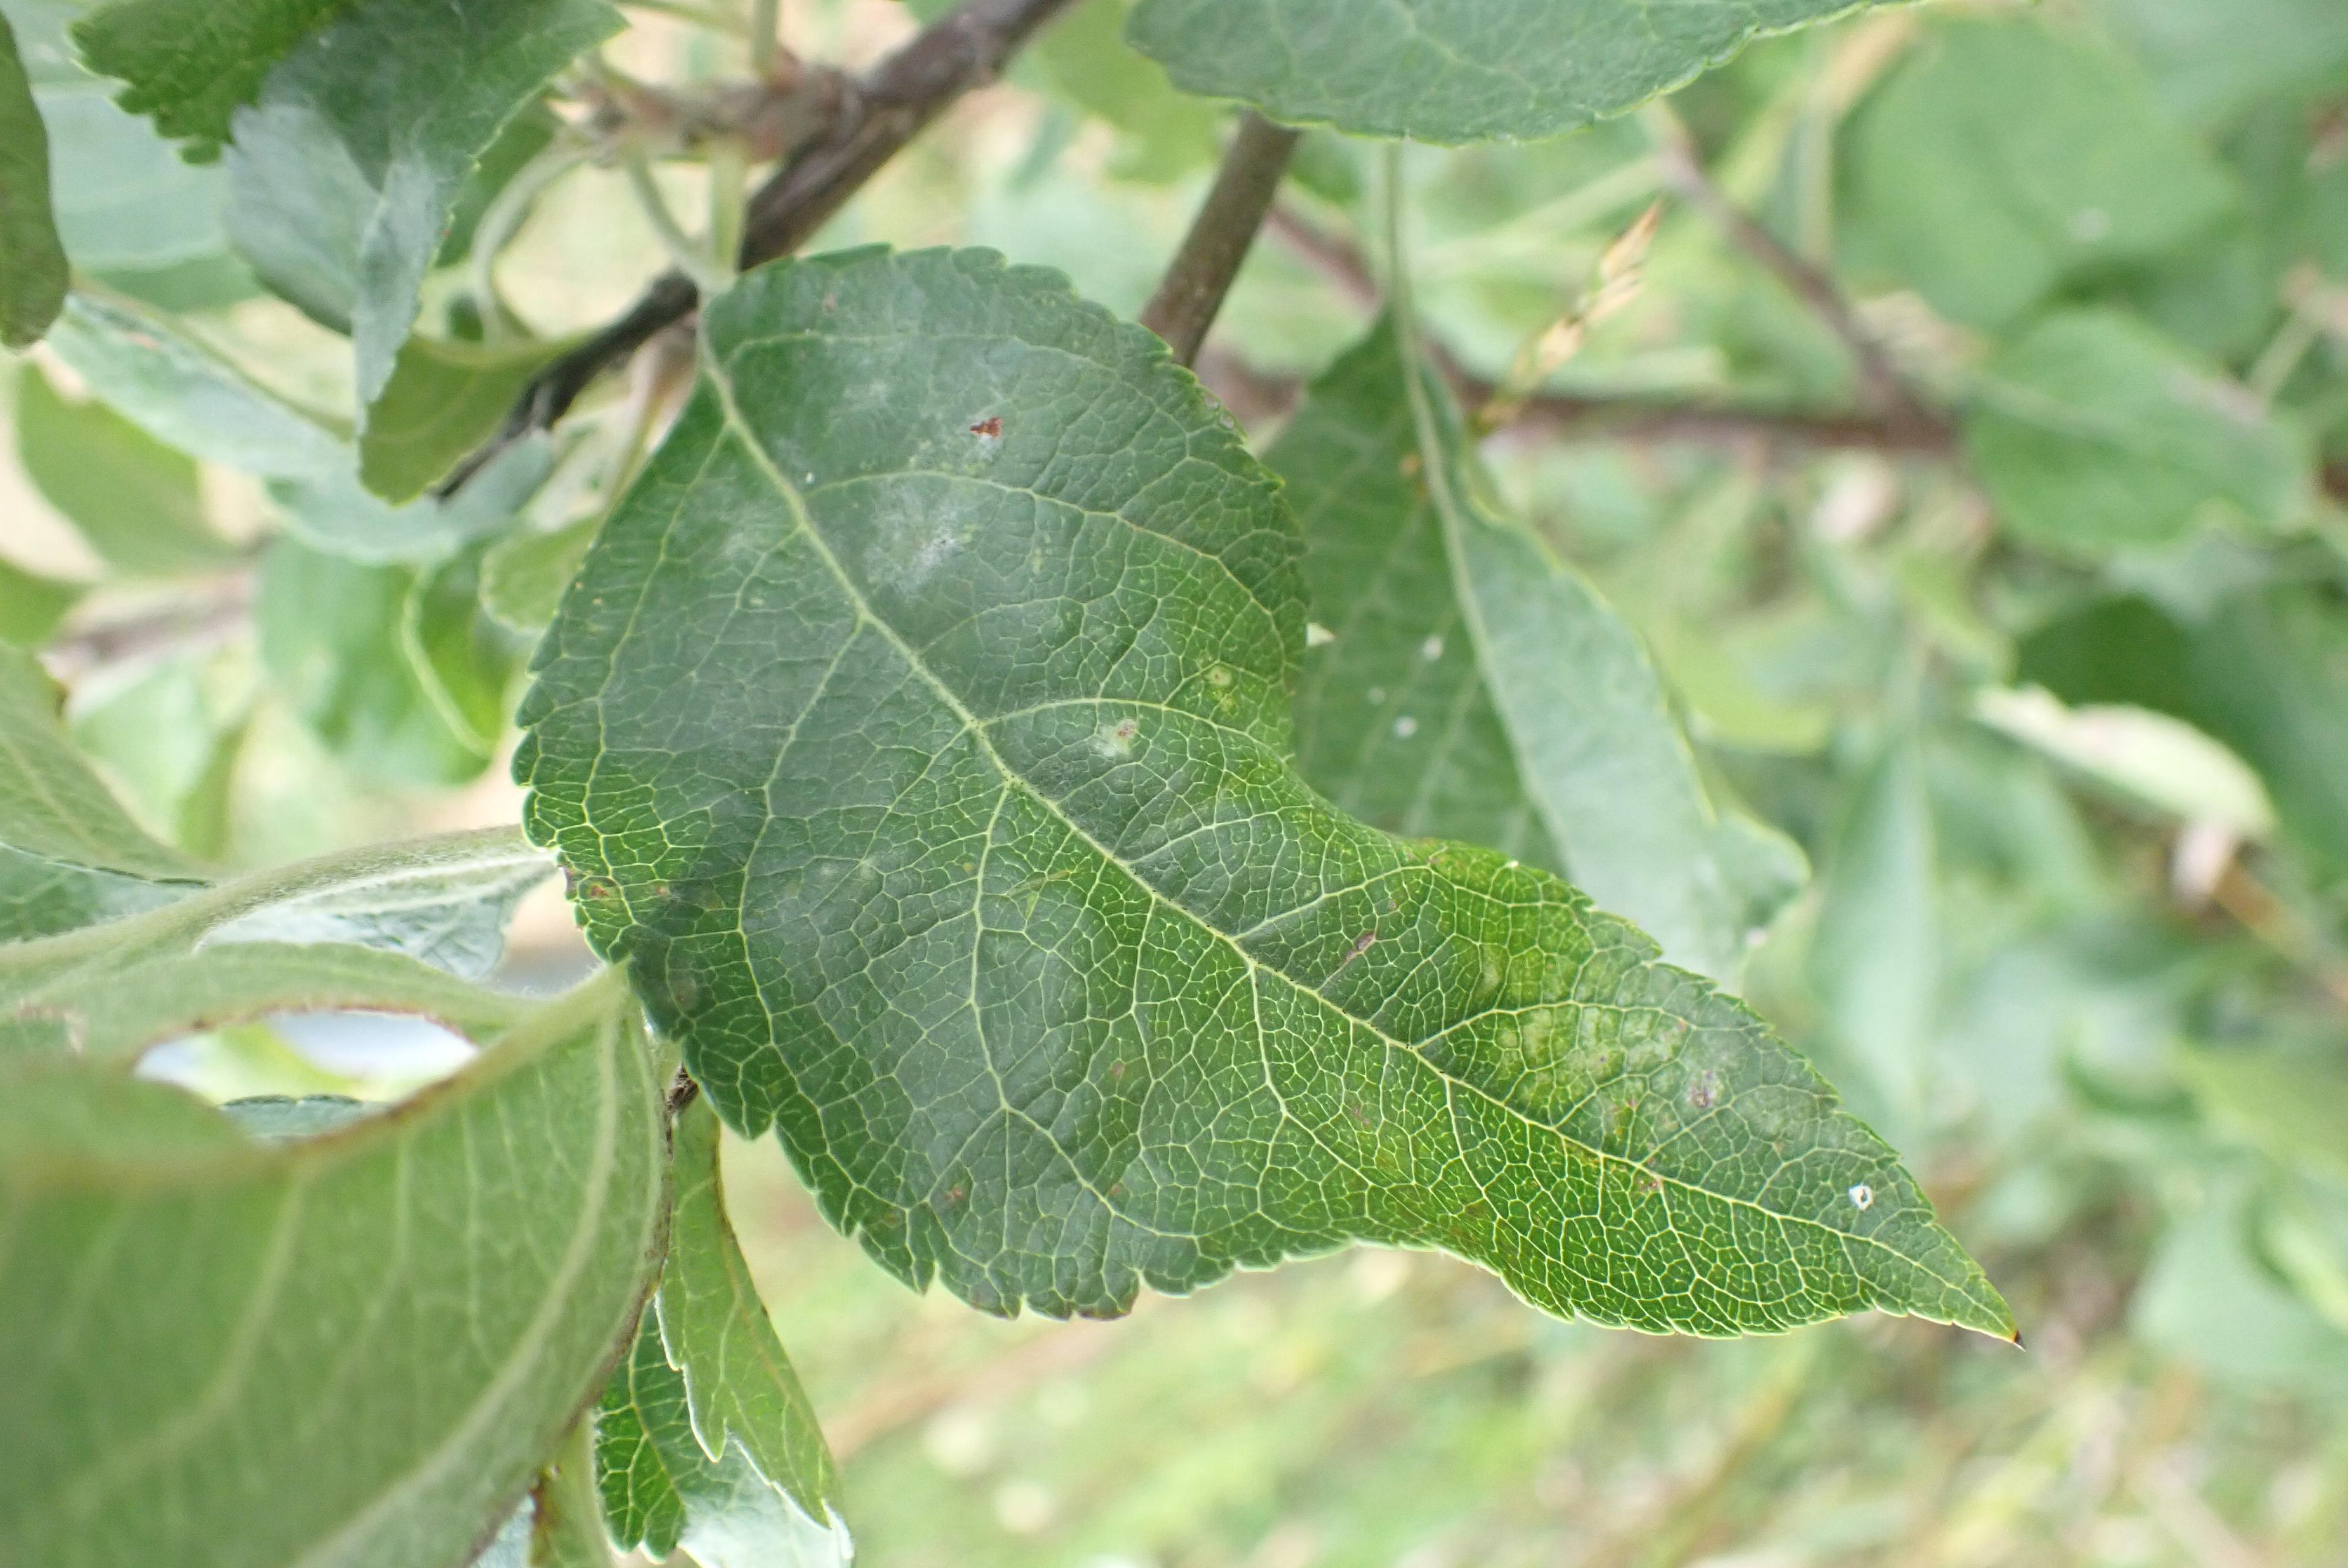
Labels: complex